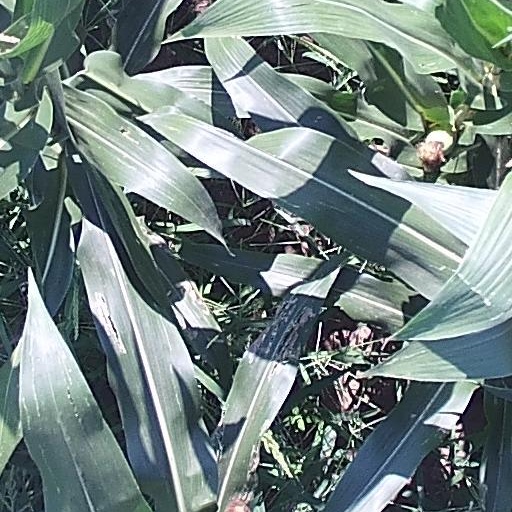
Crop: maize; corn